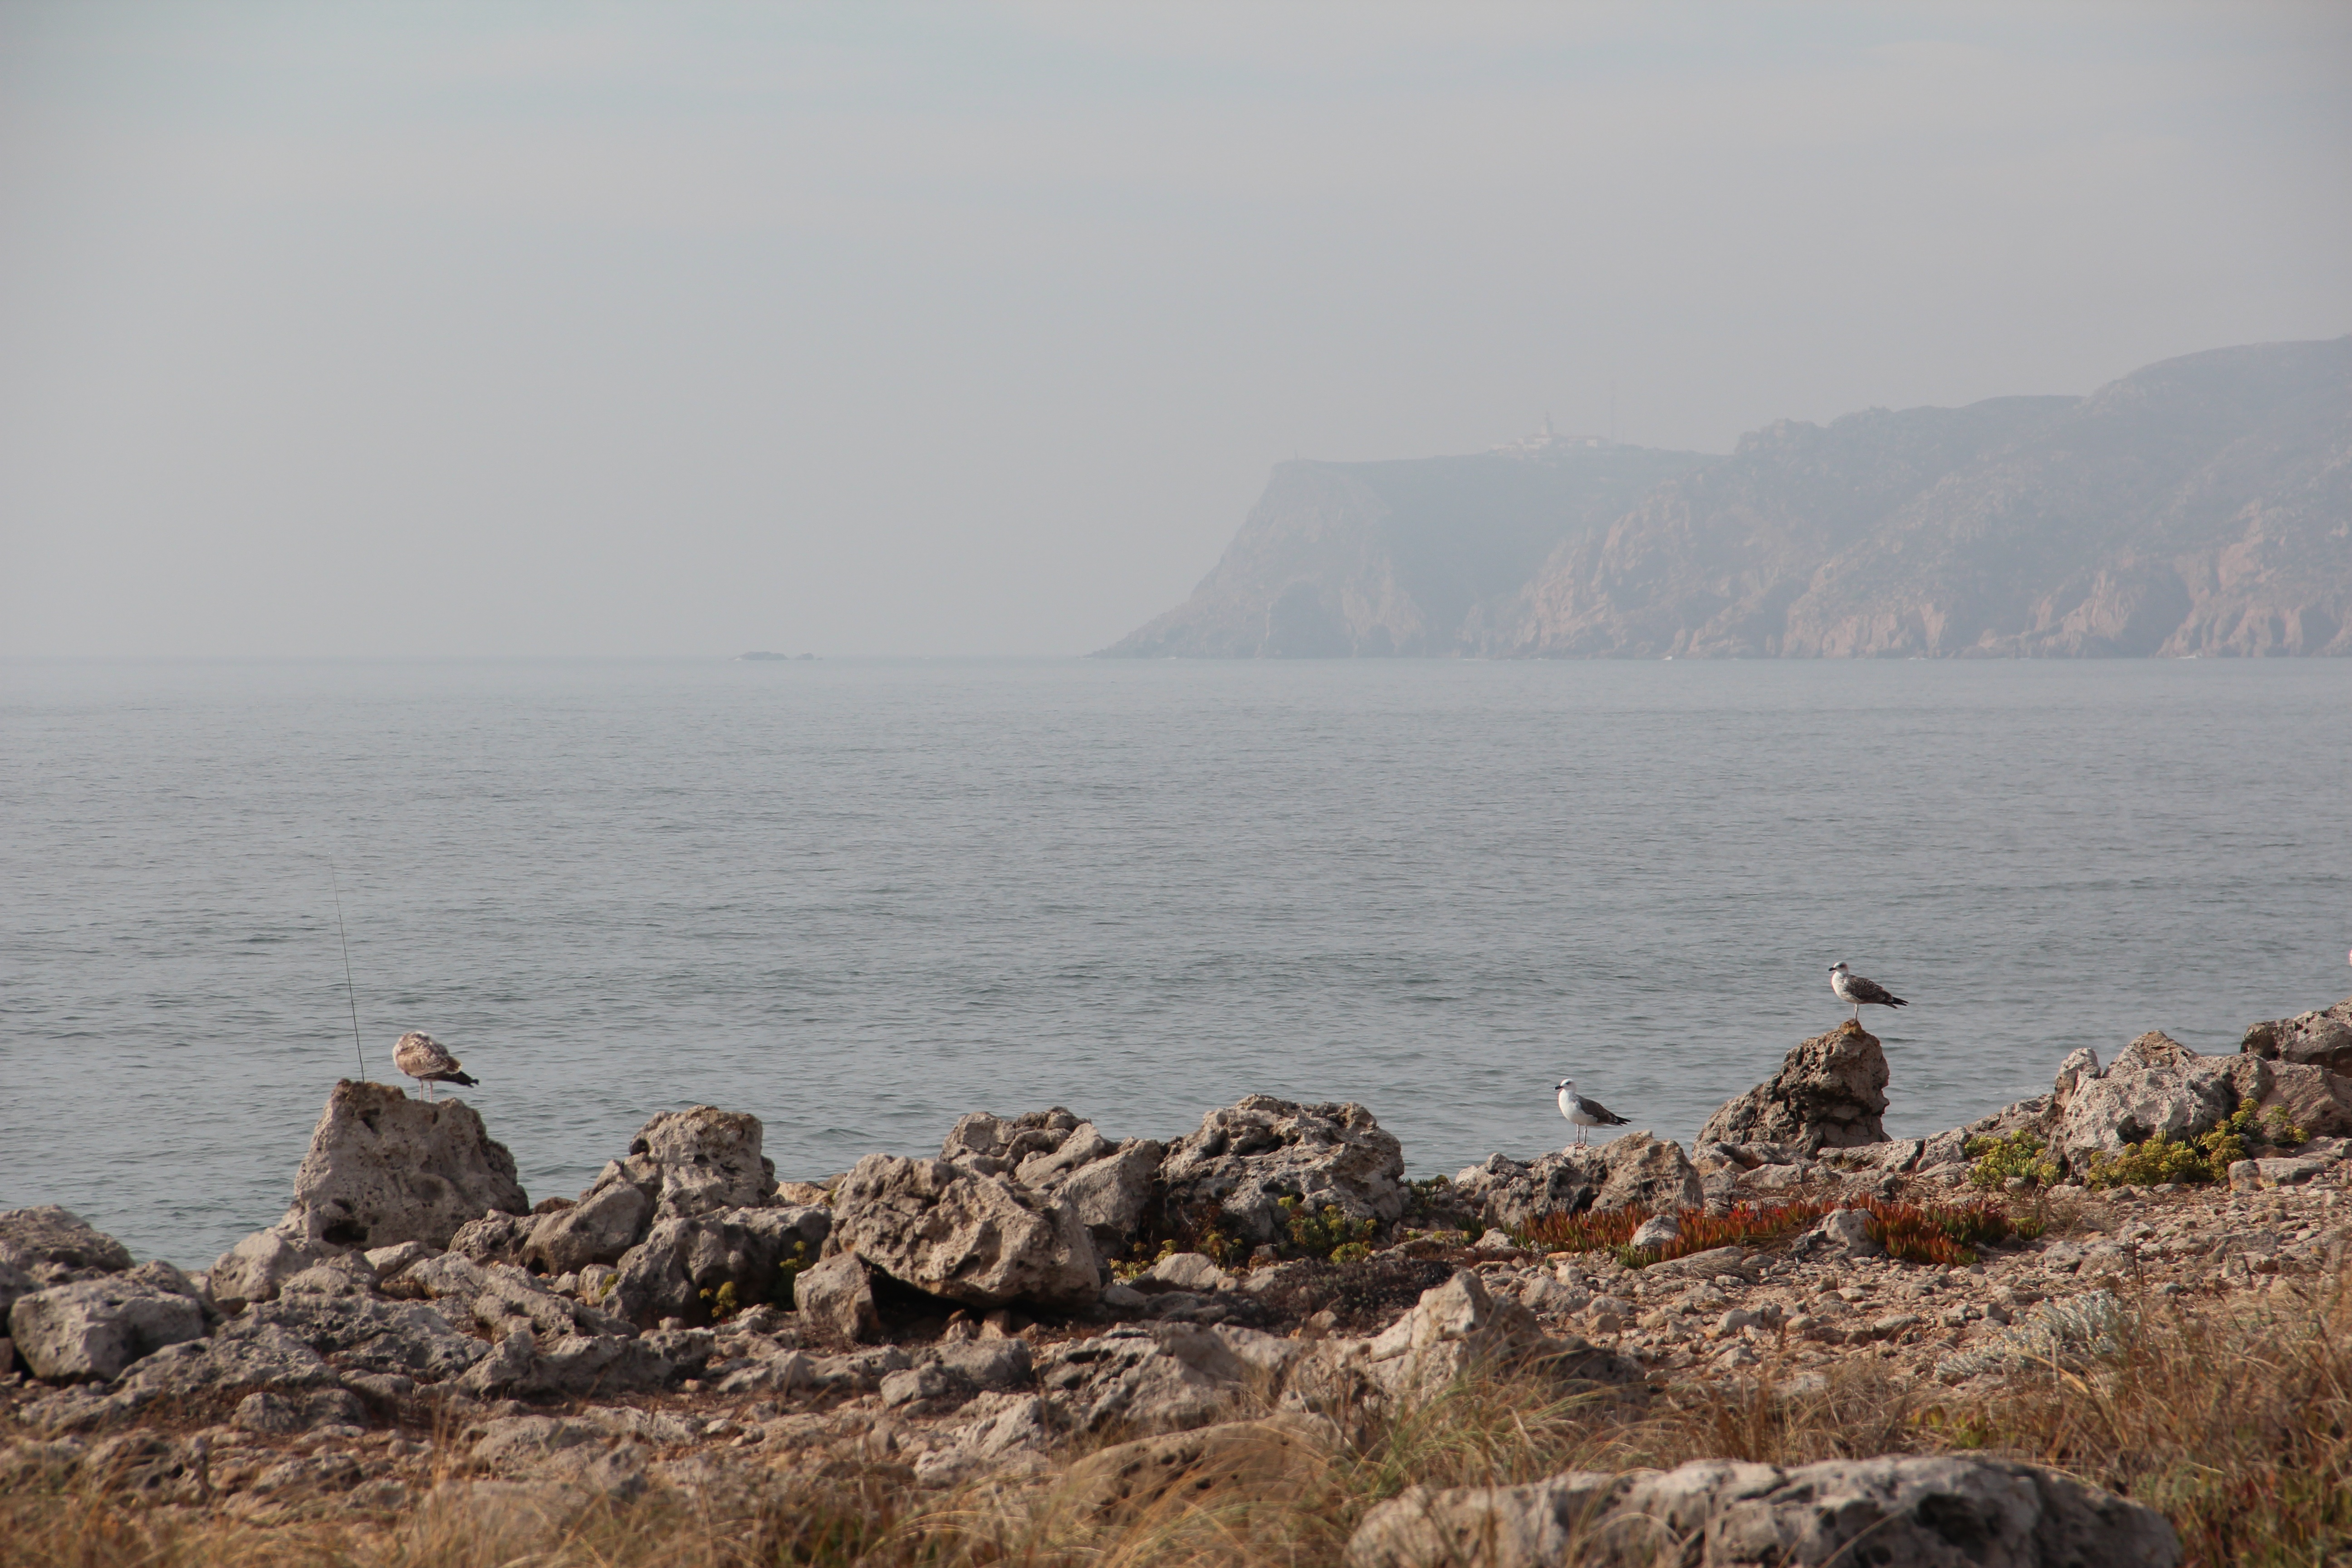
beach, sea, coast, rock, ocean, horizon, mountain, morning, shore, wave, lake, cliff, cove, tower, bay, terrain, body of water, loch, cape, atmospheric phenomenon